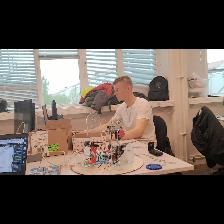
Label: Human